William Rufus Rogers Stowell

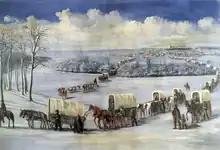
Crossing the Mississippi, February 1846

After the death of Joseph Smith in 1844, Stowell returned to Nauvoo, where he married Hannah Topham on Christmas Day 1844. Stowell assisted in the construction of the Nauvoo Temple and received his endowments in February 1846. When the Saints began leaving Nauvoo under mob pressure, Stowell assisted in ferrying many wagons across the Mississippi River before finally ferrying across himself in February 1846.